Coot Club

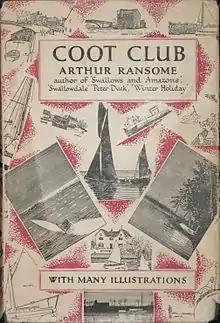

Coot Club is the fifth book of Arthur Ransome's Swallows and Amazons series of children's books, published in 1934. The book sees Dick and Dorothea Callum visiting the Norfolk Broads during the Easter holidays, eager to learn to sail and thus impress the Swallows and Amazons when they return to the Lake District later that year. Along with a cast of new characters, Dick and Dorothea explore the North and South Broads and become 'able seamen'.